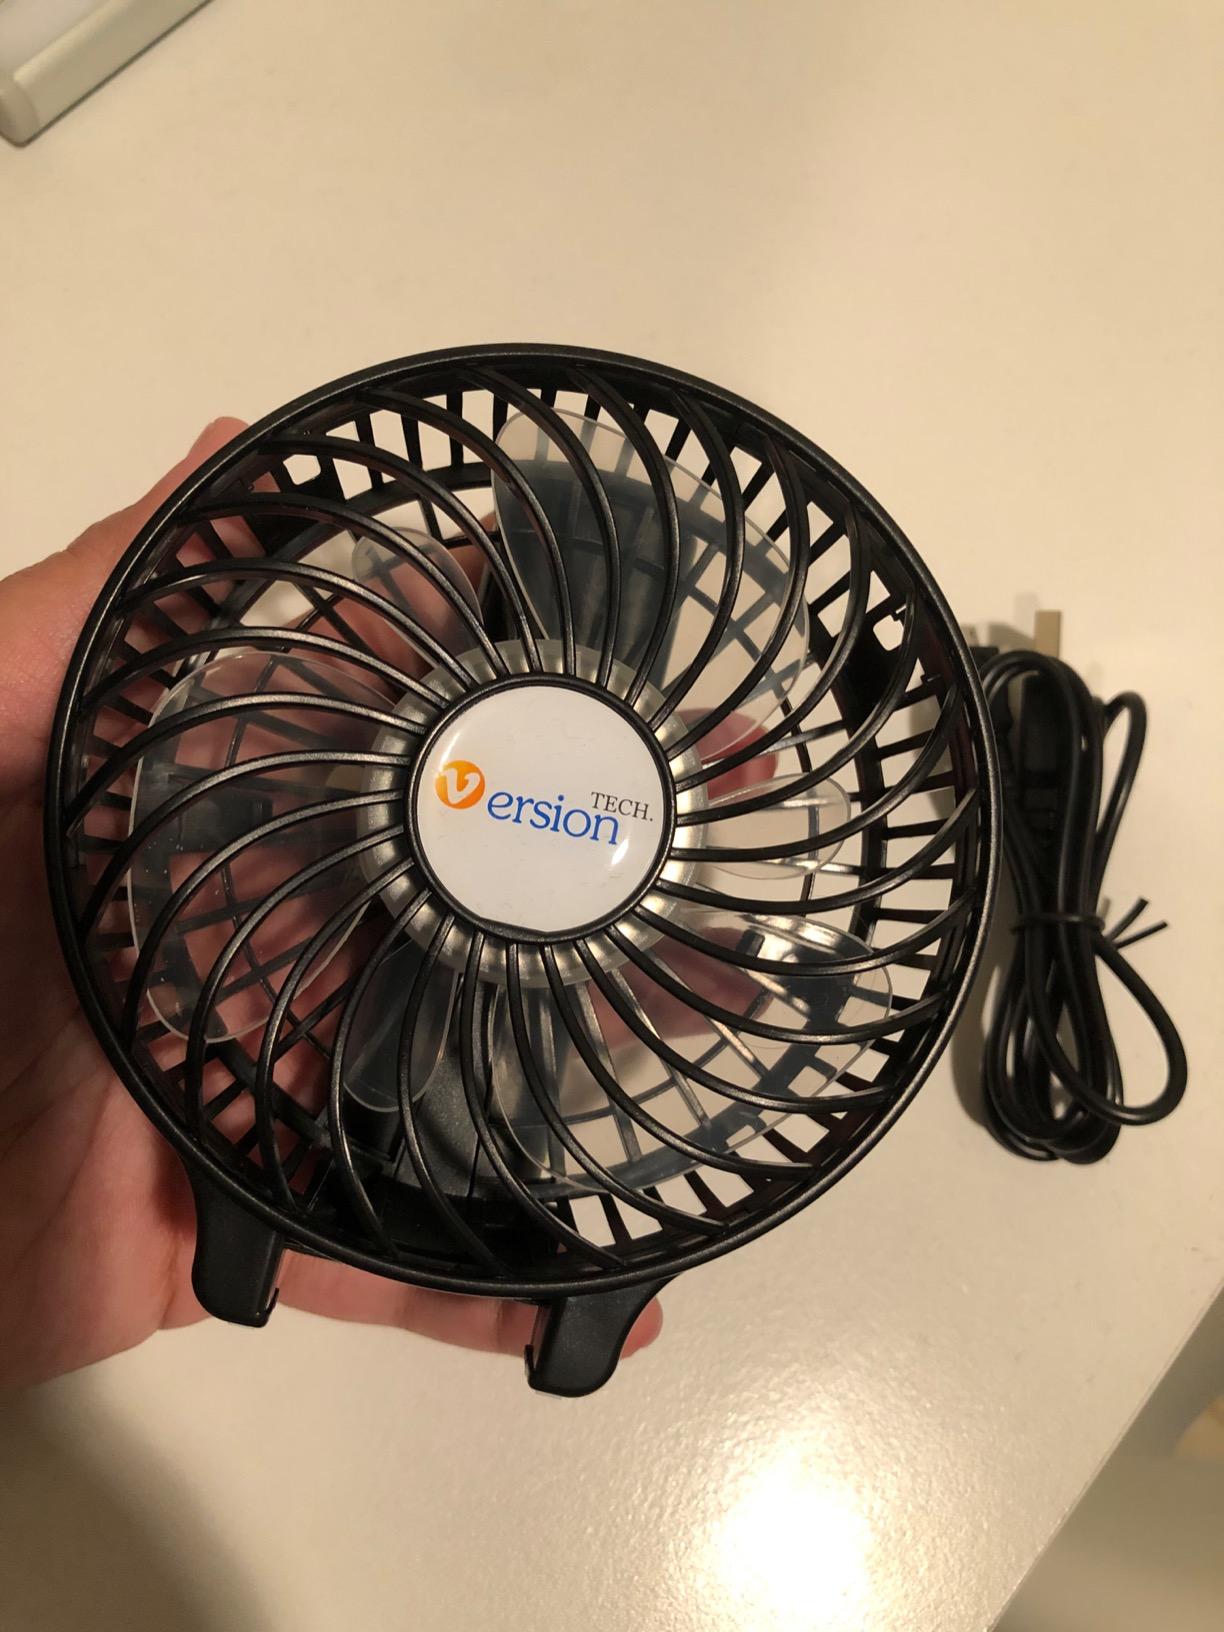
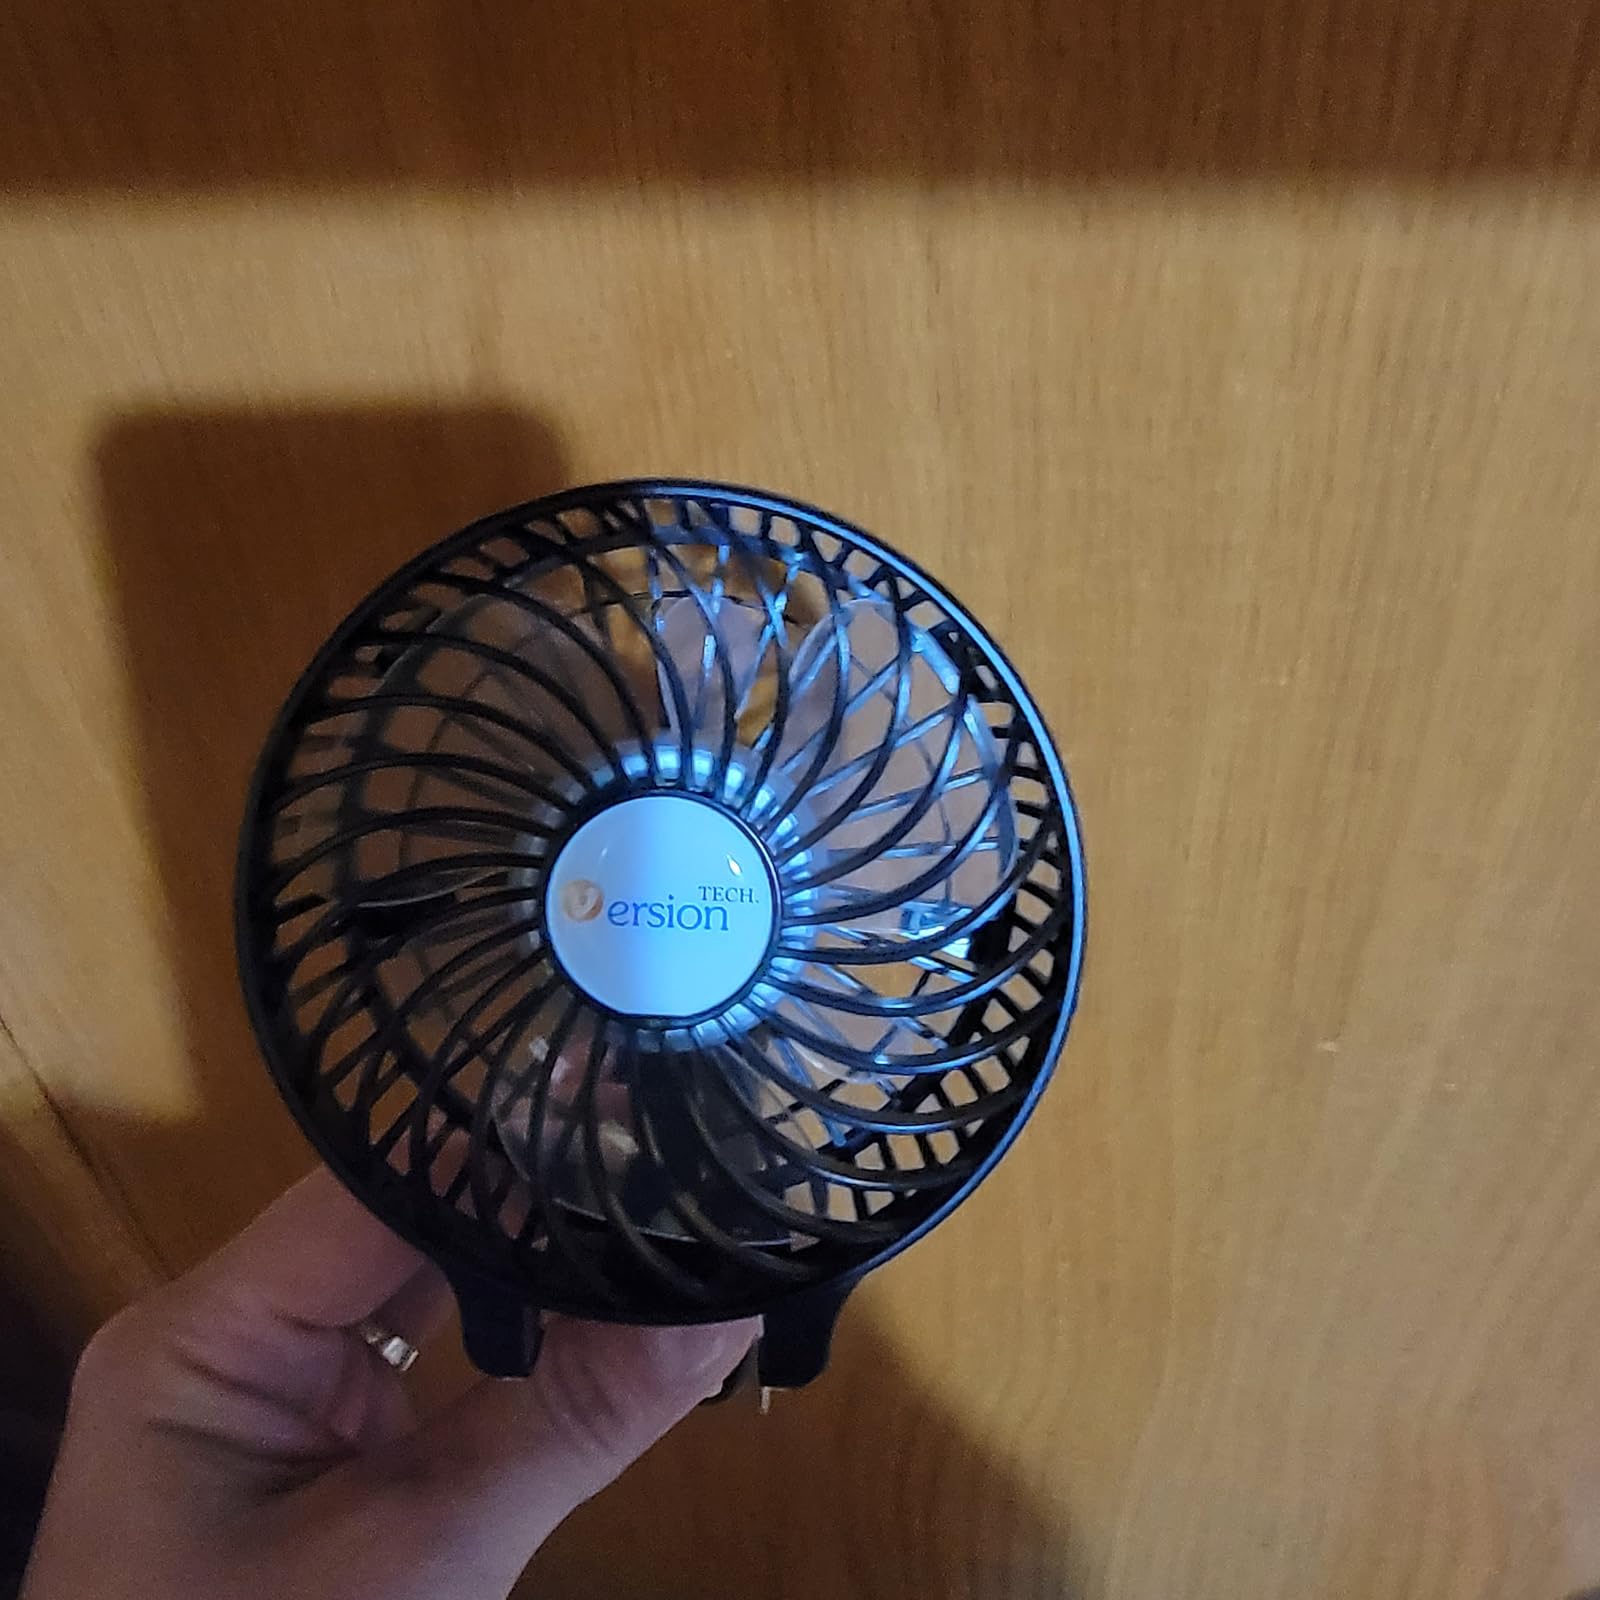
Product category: fan
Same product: yes